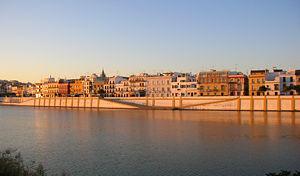
Le Guadalquivir et la Calle Betis, dans le quartier sévillan de Triana
Le canal Alphonse-XIII, également appelé darse du Guadalquivir, est une longue darse qui traverse du nord au sud la ville andalouse de Séville, en Espagne.
Située à l'extrémité méridionale de la péninsule Ibérique, l'Andalousie occupe une superficie de 87 268 km², qui en fait la deuxième communauté autonome espagnole la plus vaste après la Castille et León. Elle s'étend sur tout le sud du pays, et possède des côtes sur l'océan Atlantique et la mer Méditerranée.
Triana est un des onze districts de la ville andalouse de Séville, en Espagne.
Alfonso Rodríguez Gómez de Celis [alˈfõnso roˈðɾiɣɛθ ˈɡomɛð ðe ˈθelis] est un homme politique espagnol membre du Parti socialiste ouvrier espagnol, né le 29 juillet 1970 à Séville.